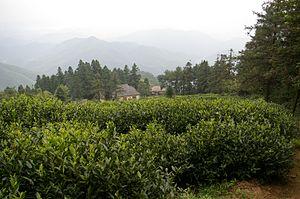
Le thé, bien plus qu'une simple boisson d'agrément, représente en Chine une véritable institution sociale et culinaire, riche d'une histoire de plusieurs millénaires.